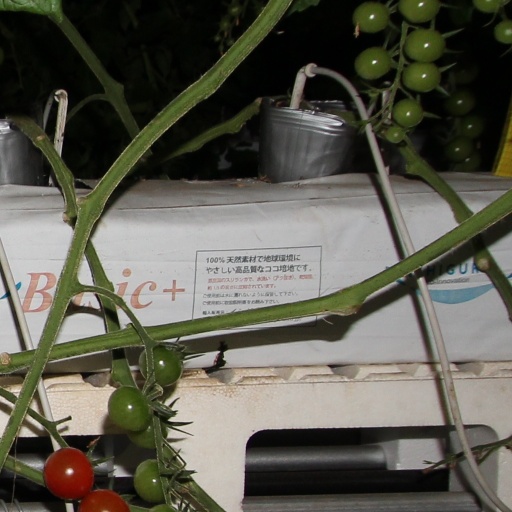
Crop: tomato